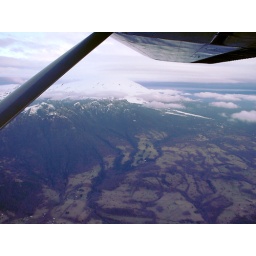
flying over Pucon, with the mountains and volcano in the distance